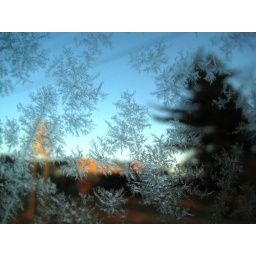
Taken in the car while driving on a cold morning. A pine tree over a parking lot.